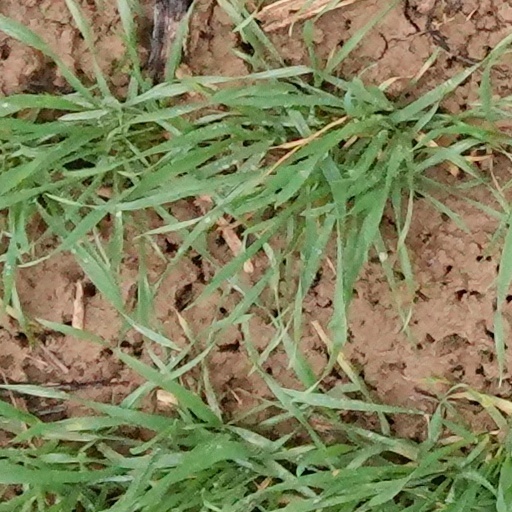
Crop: wheat